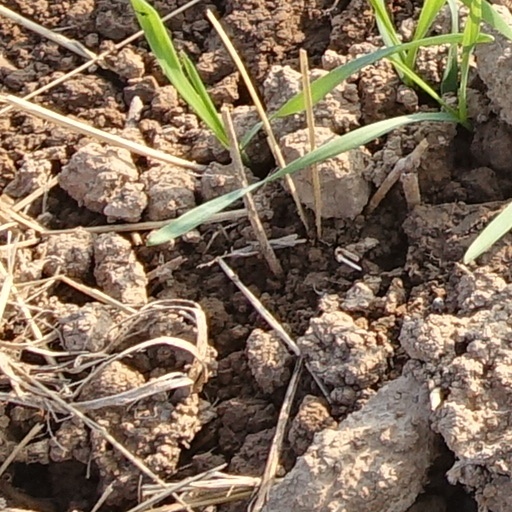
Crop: wheat